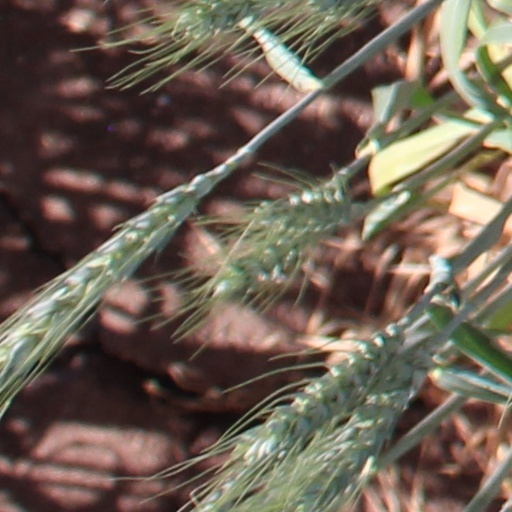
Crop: wheat